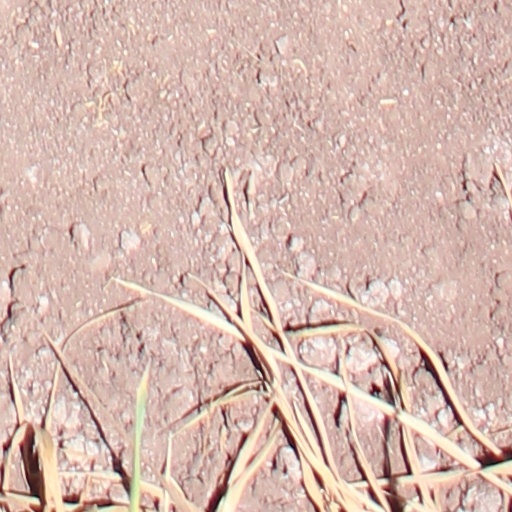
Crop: wheat